Mougon-Thorigné

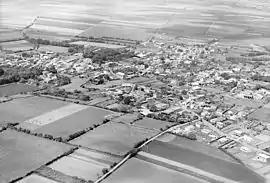
An aerial view of Mougon

Mougon-Thorigné was a short-lived commune in the department of Deux-Sèvres in western France. The commune was established on 1 January 2017 by merger of the former communes of Mougon and Thorigné. On 1 January 2019, it was merged into the new commune Aigondigné.